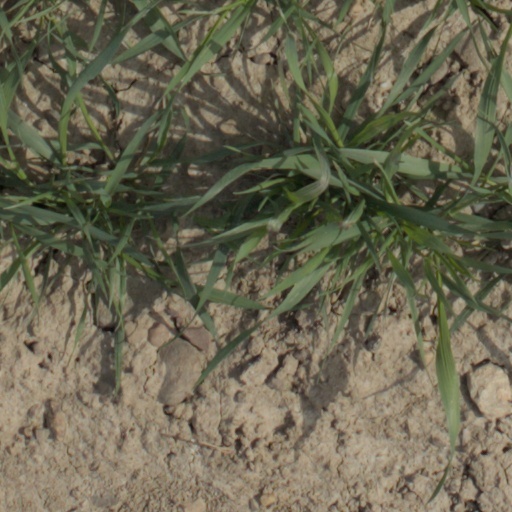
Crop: wheat